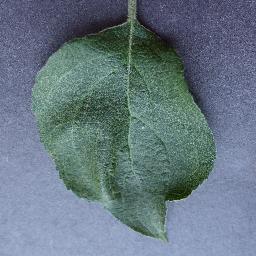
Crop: apple
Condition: healthy